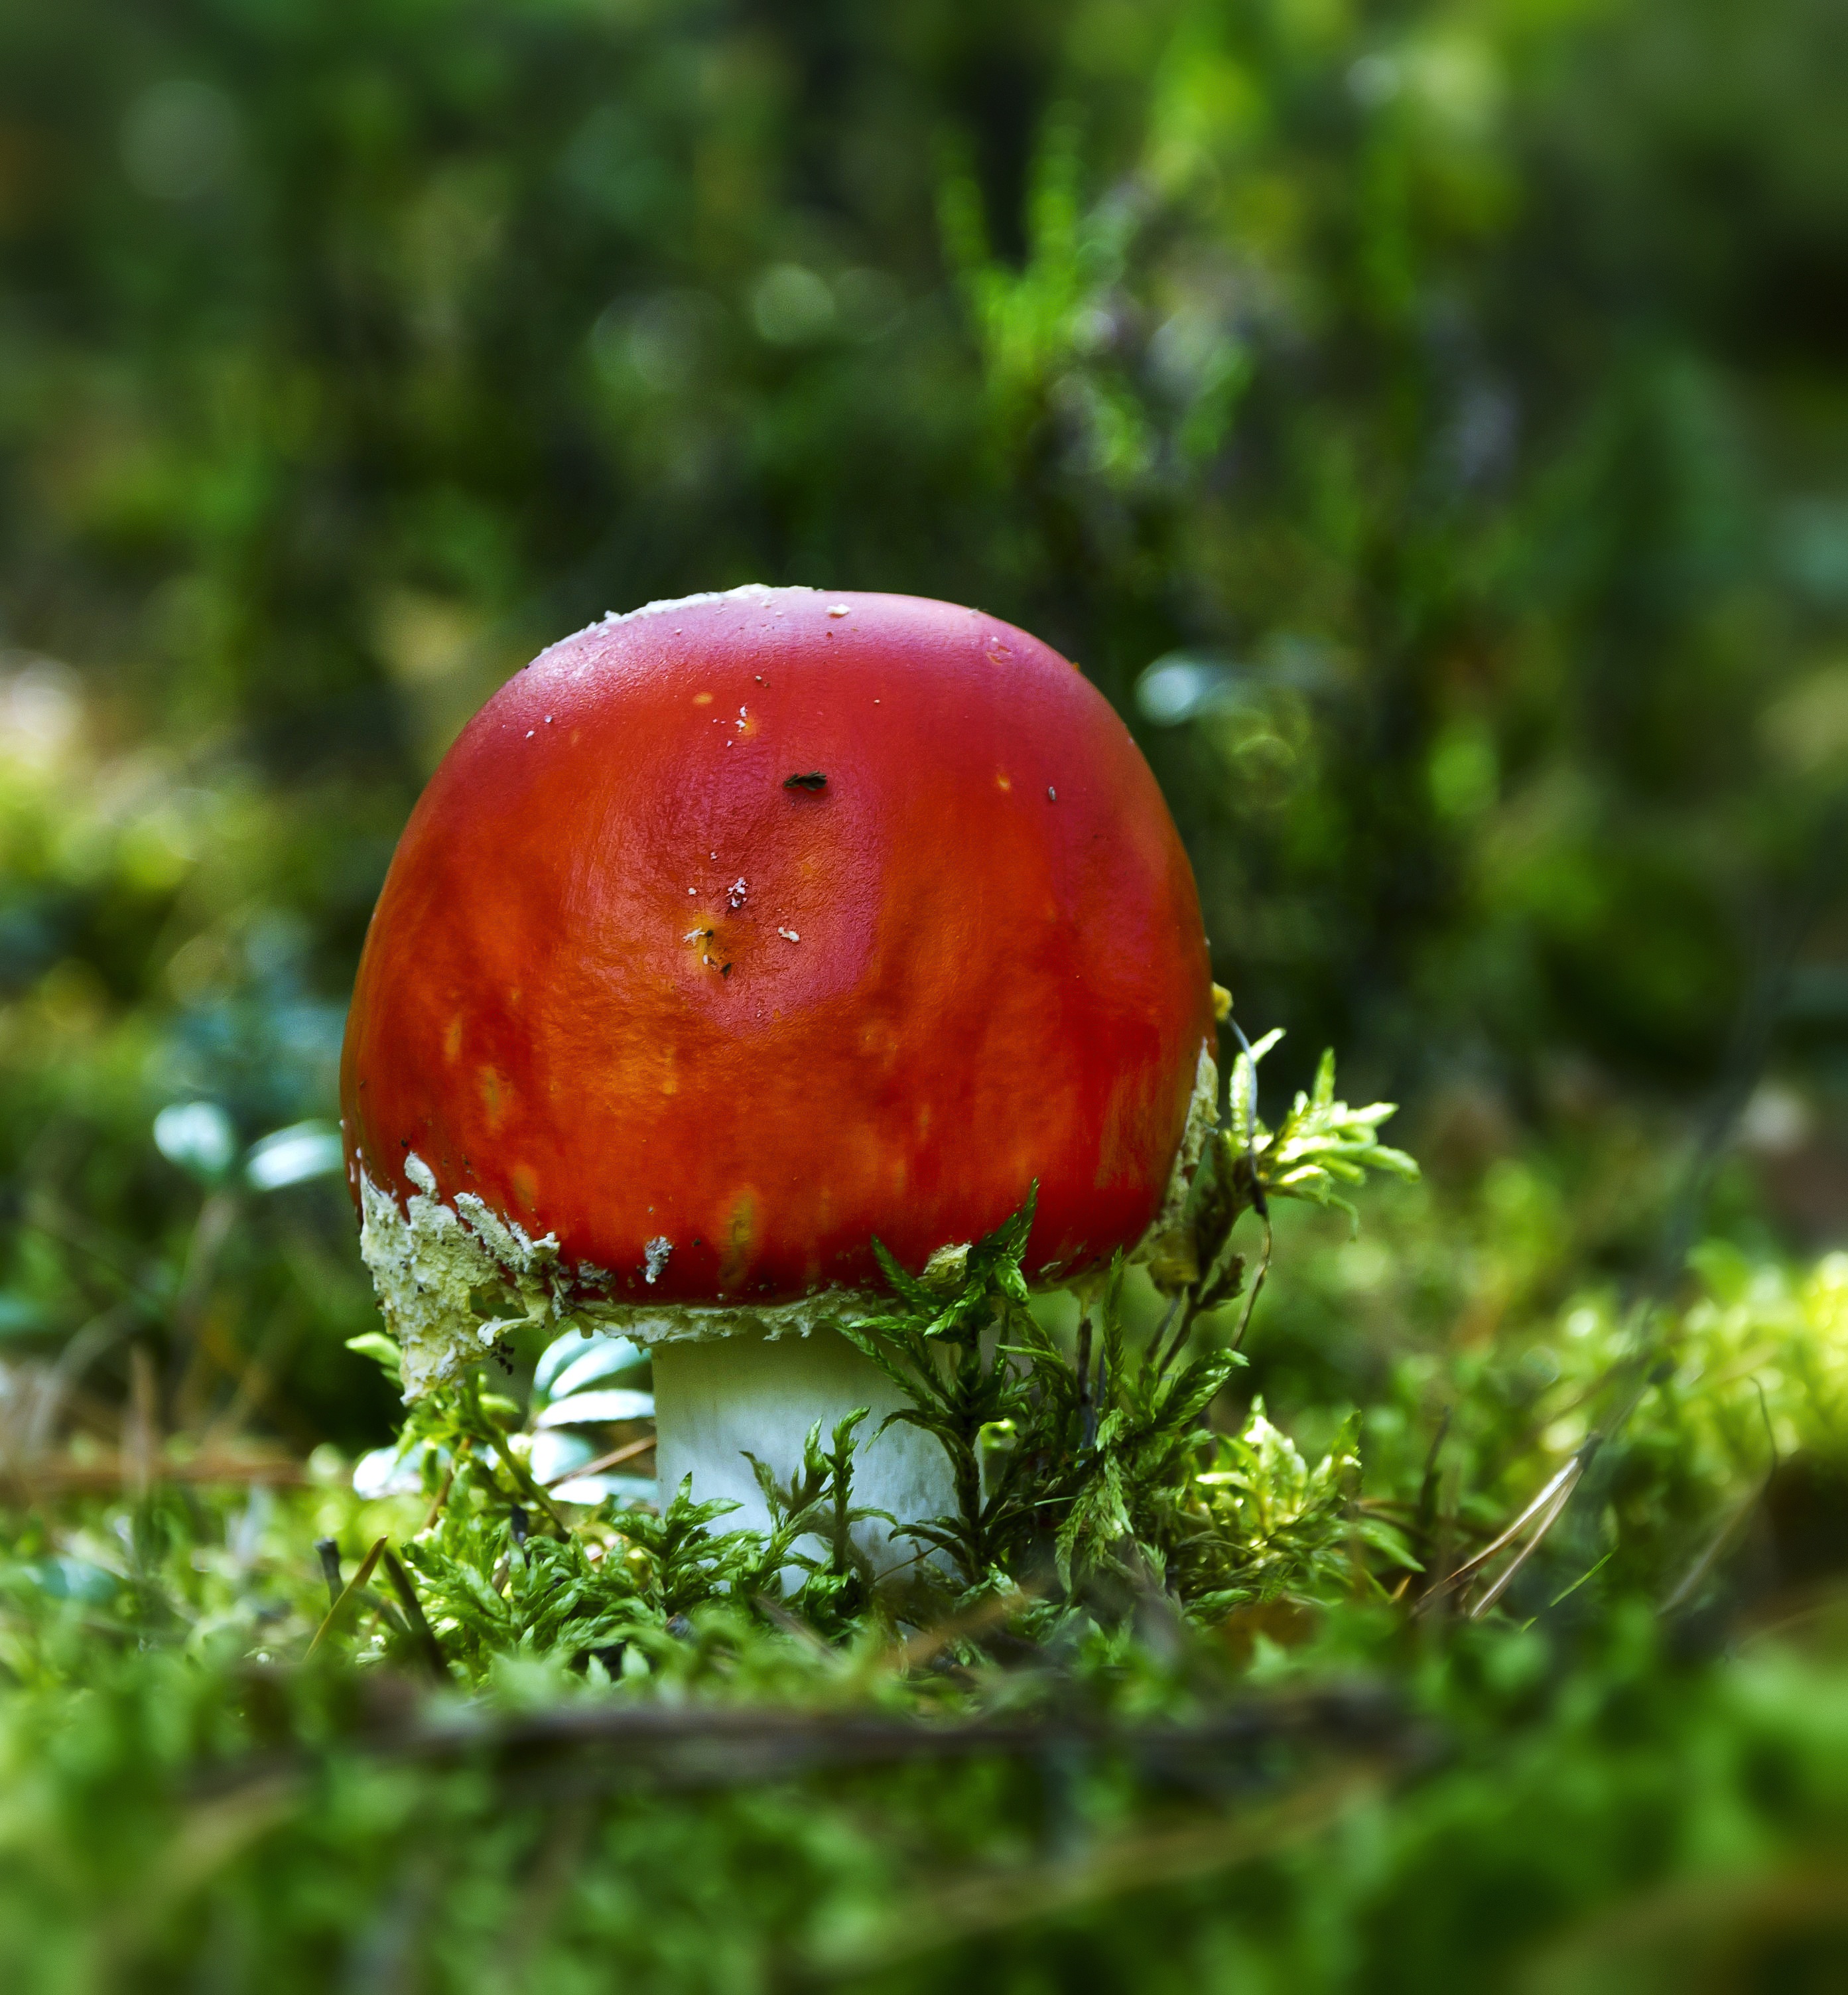
nature, forest, plant, flower, green, red, produce, autumn, mushroom, flora, close up, fungus, amanita, macro photography, land plant, medicinal mushroom